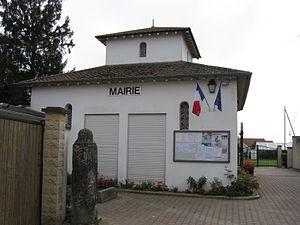
Mairie de Le Plessis-l'Évêque. (Seine-et-Marne, région Île-de-France).
Le Plessis-l'Évêque est une commune française située dans le département de Seine-et-Marne en région Île-de-France.